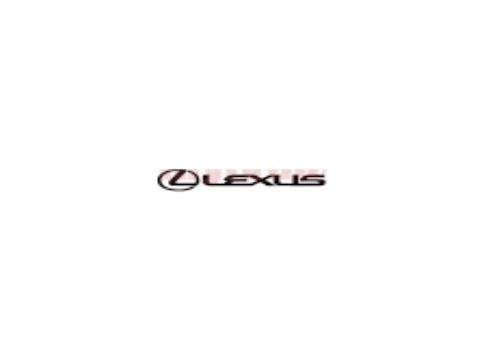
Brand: lexus-1
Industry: Transportation